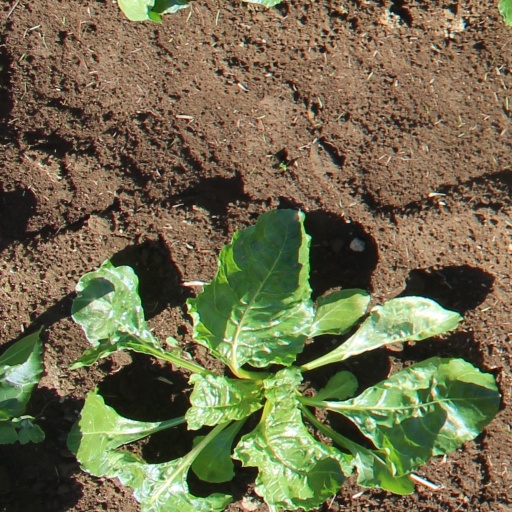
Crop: sugar beet